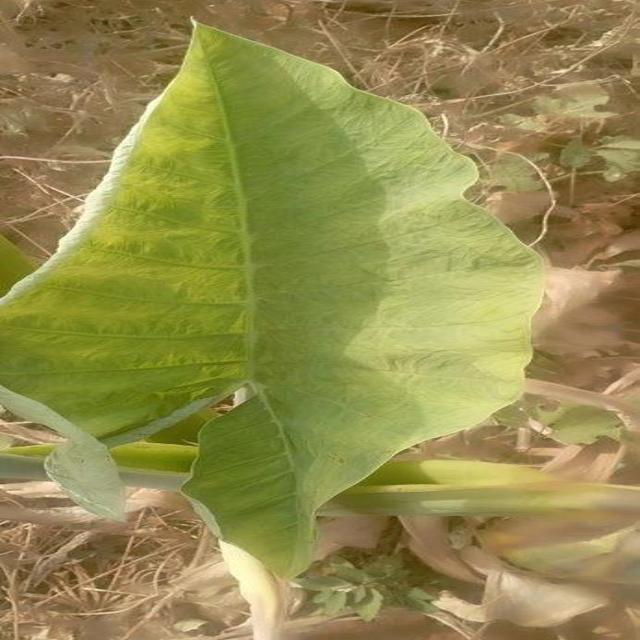
Label: Healthy